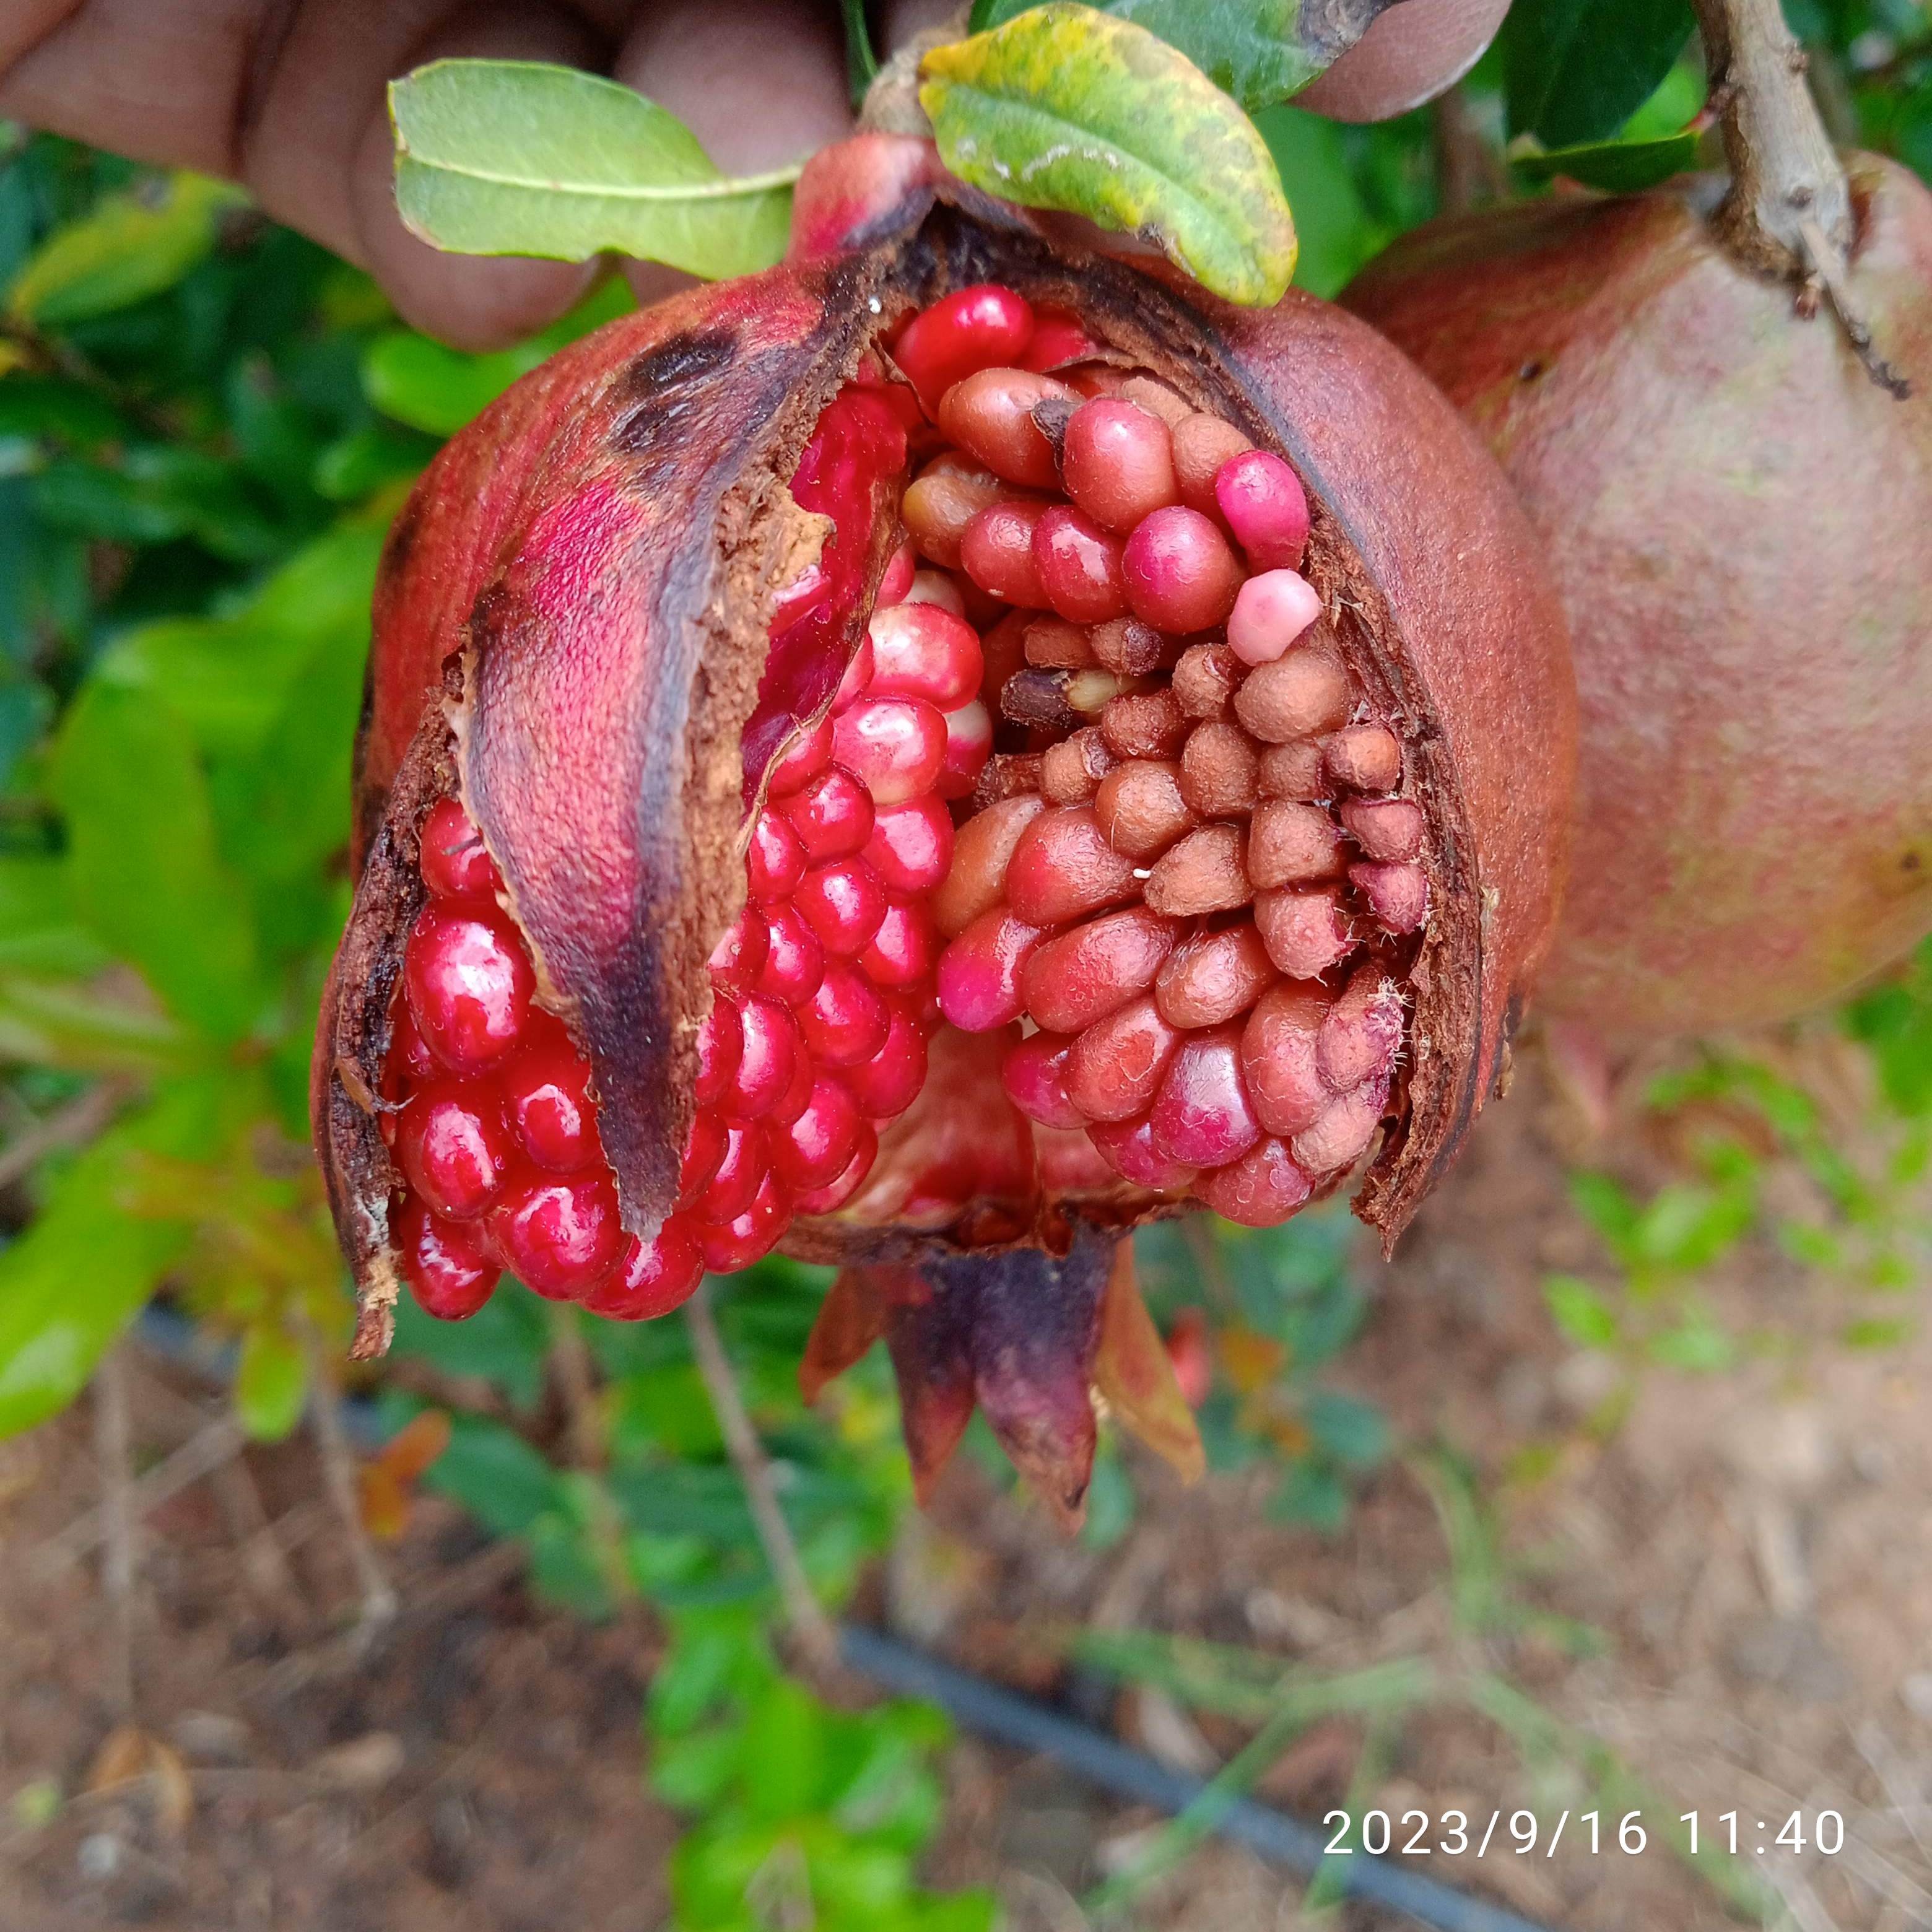
Label: Bacterial_Blight